Los Angeles and Salt Lake Railroad

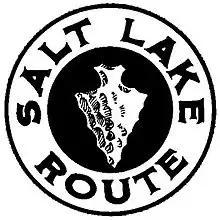
Original corporate logo of the San Pedro, Los Angeles & Salt Lake Railroad

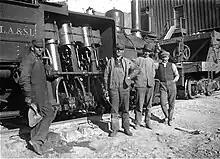
SPLA&SL railroad workers, early 1900s in the Tintic Mining District, Utah

The Los Angeles and Salt Lake Railroad was a rail company in California, Nevada, and Utah in the United States, that completed and operated a railway line between its namesake cities (Salt Lake City, Utah, and Los Angeles, California), via Las Vegas, Nevada. Incorporated in Utah in 1901 as the San Pedro, Los Angeles and Salt Lake Railroad, the line was largely the brainchild of William Andrews Clark, a Montana mining baron and United States Senator. Clark enlisted the help of Utah's U.S. Senator Thomas Kearns, mining magnate and newspaper man, to ensure the success of the line through Utah. Construction of the railroad's main line was completed in 1905. Company shareholders adopted the LA&SL name in 1916. The railway was also known by its official nickname, "The Salt Lake Route", and was sometimes informally referred to as "The Clark Road". The tracks are still in use by the modern Union Pacific Railroad, as the Cima, Caliente, Sharp, and Lynndyl Subdivisions.